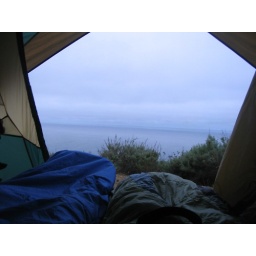
View of the ocean from the tent - warm toes in sleeping bags